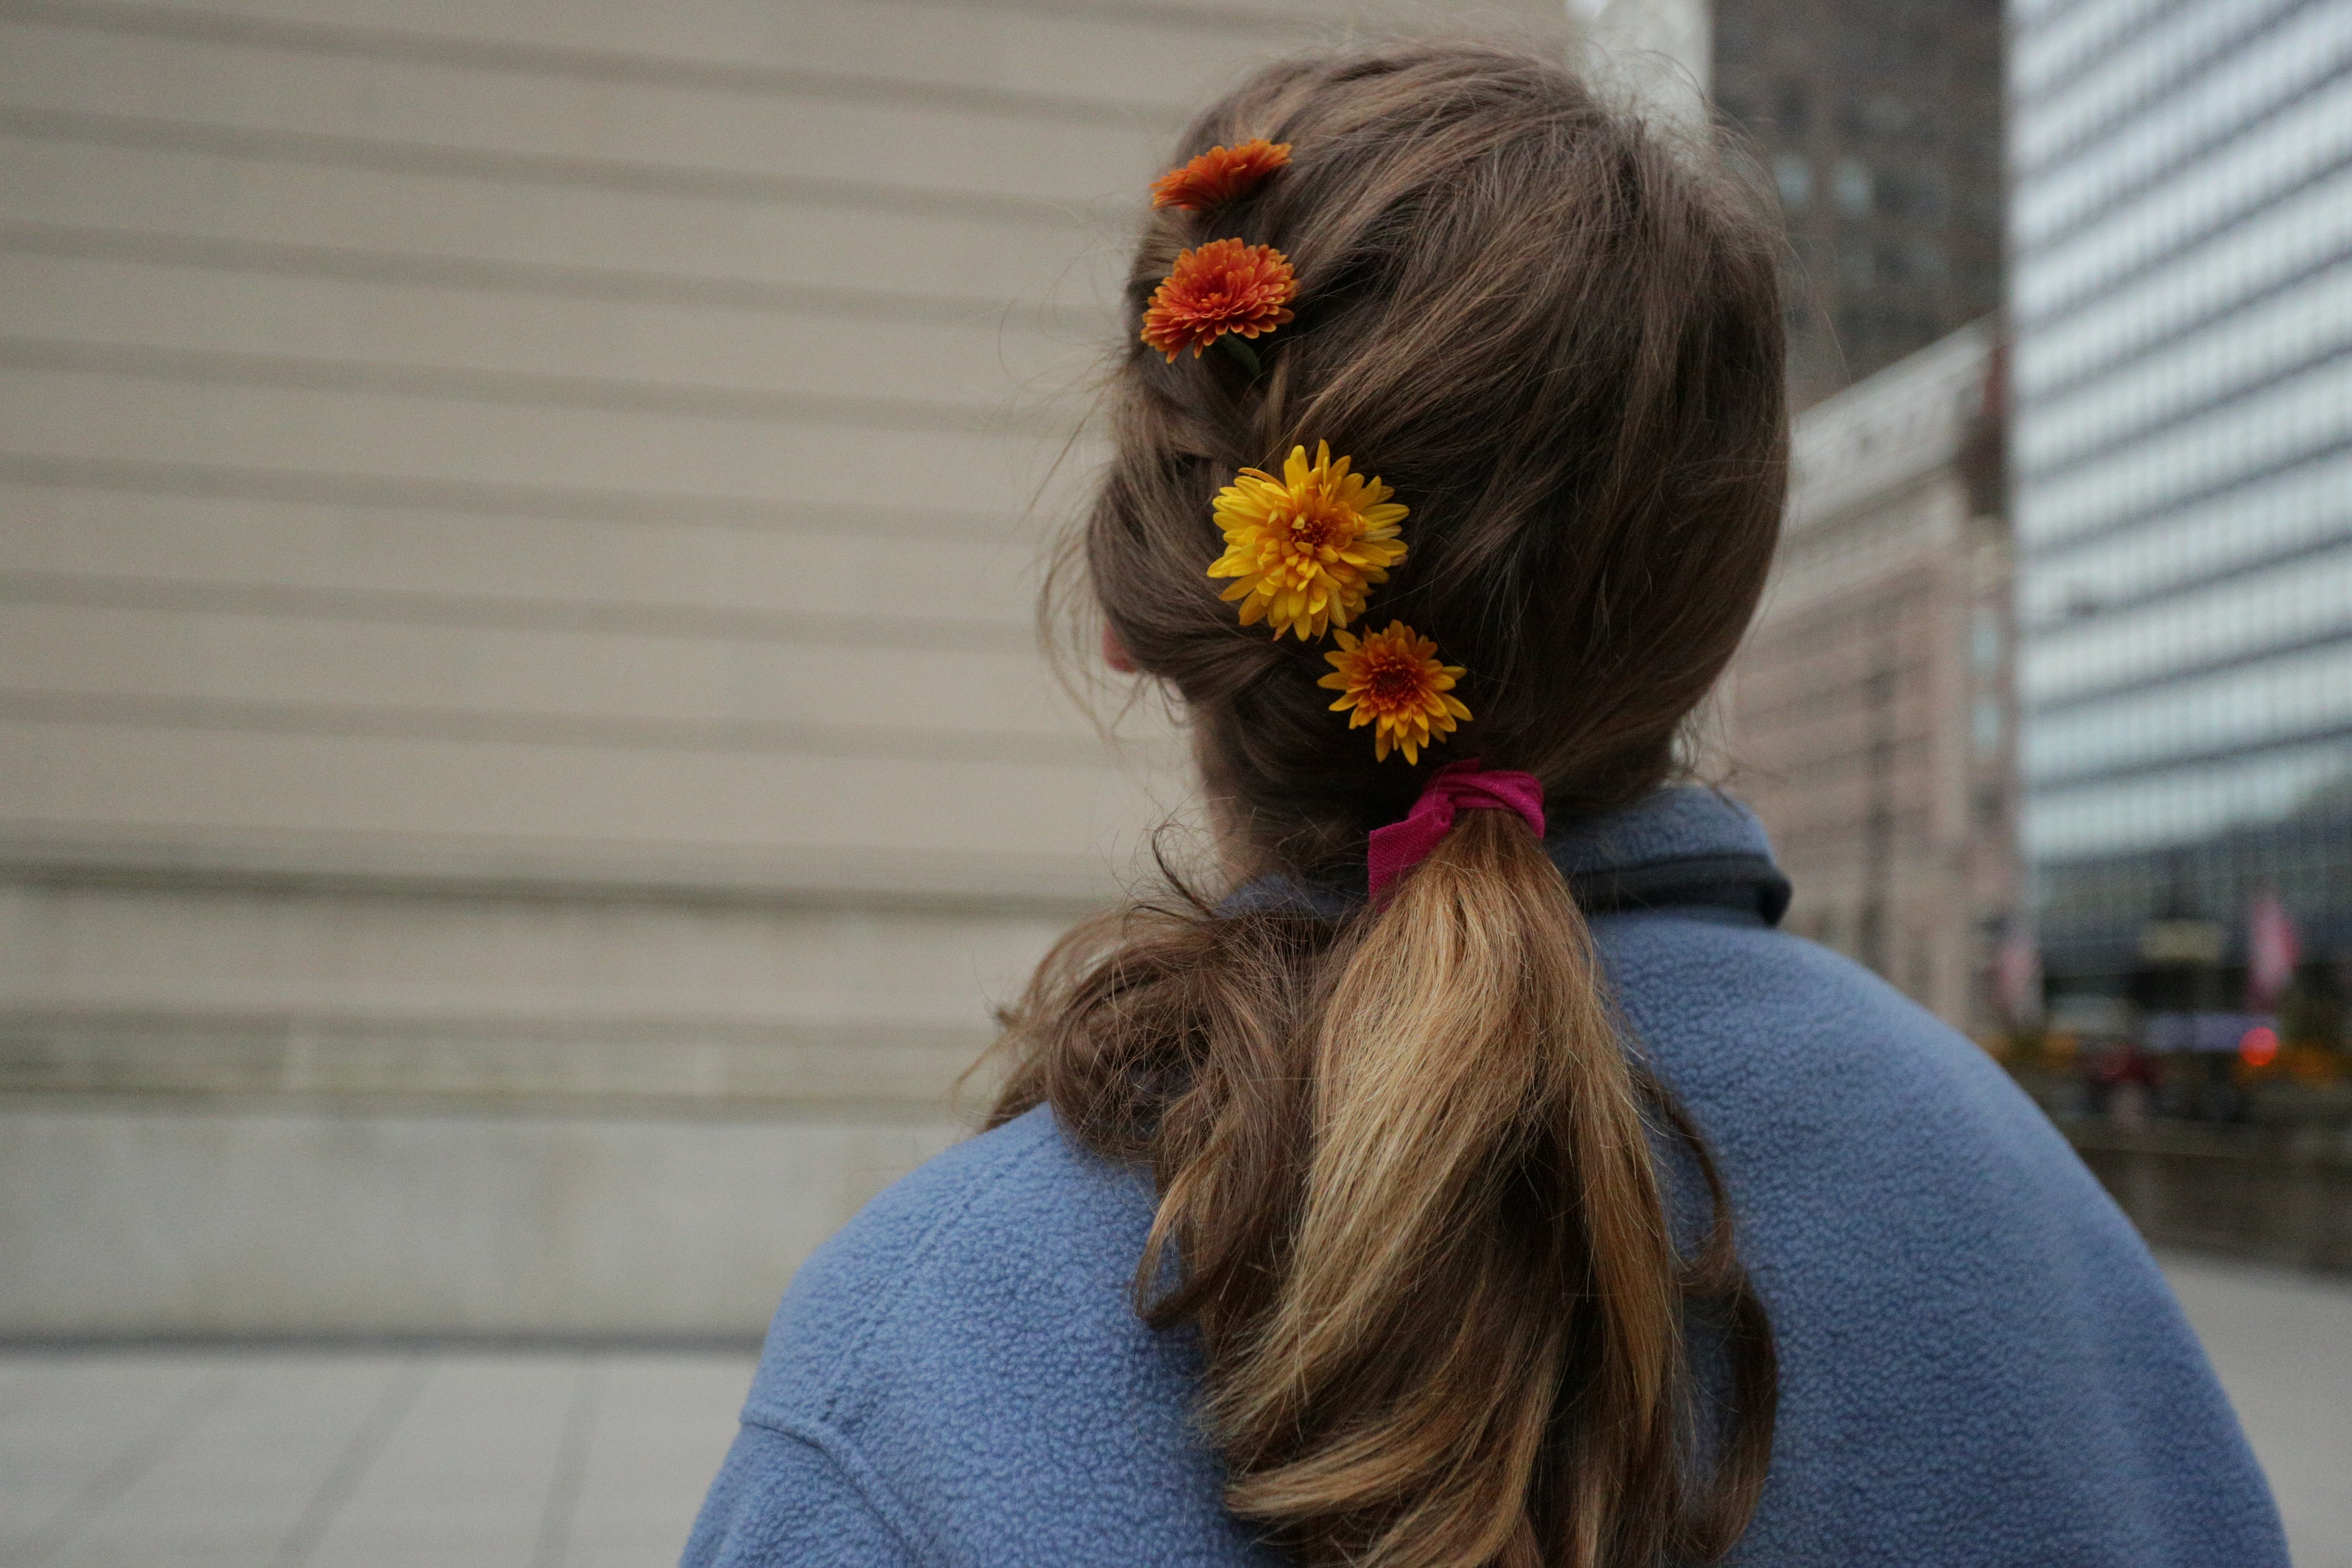
hair, flower, spring, red, color, blue, clothing, hairstyle, art, head